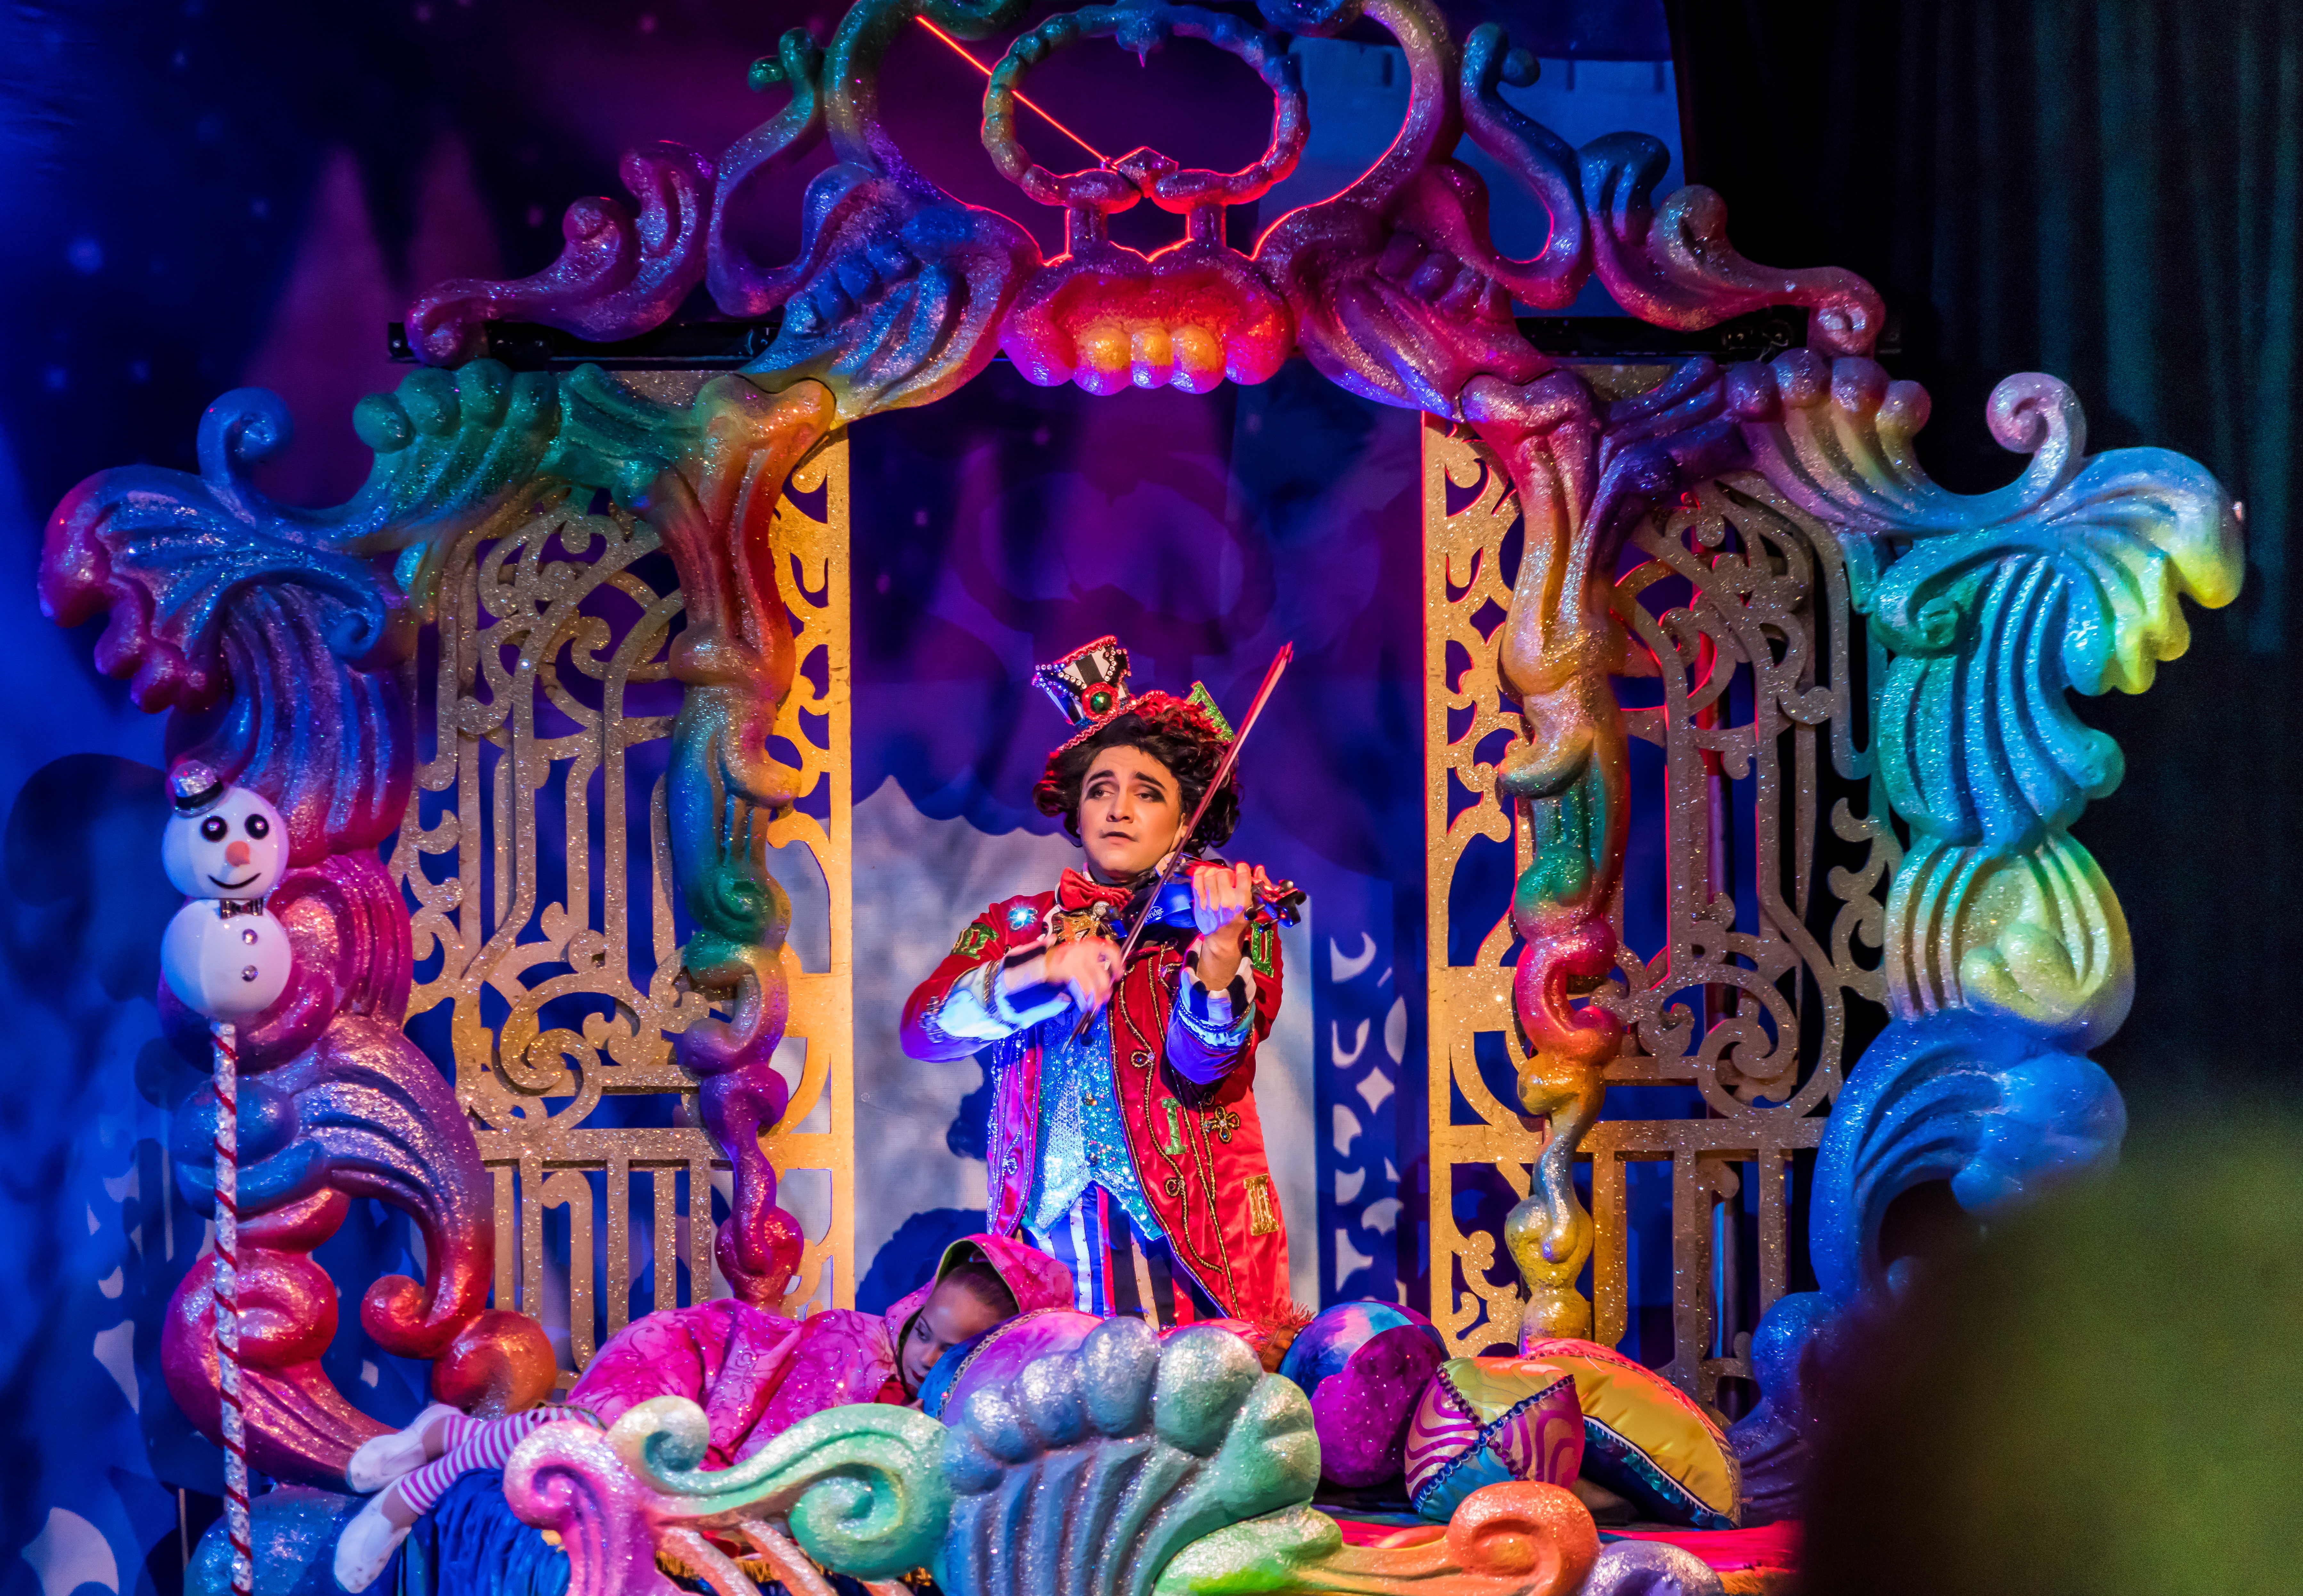
man, person, people, recreation, amusement park, color, show, park, carousel, festive, violin, festival, theater, costume, entertainment, mad hatter, amusement ride, gaylord palms, musical theatre, psychedelic art